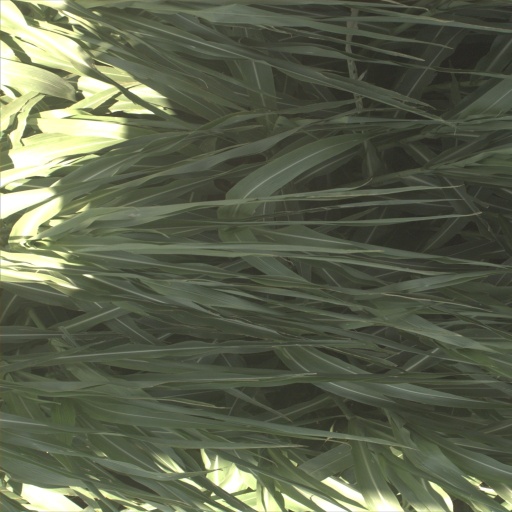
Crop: sorghum